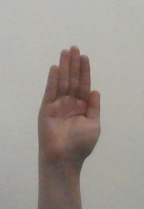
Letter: seen